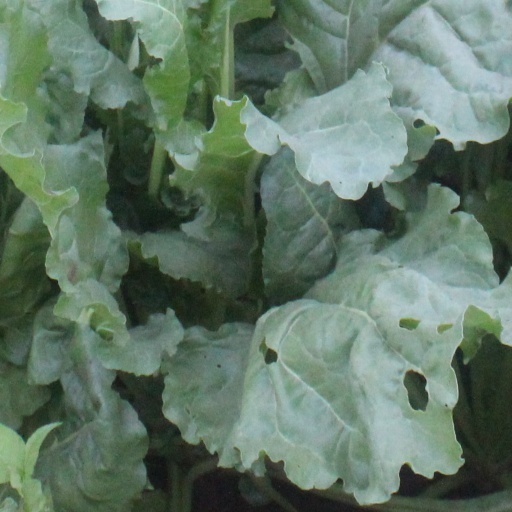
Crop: sugar beet